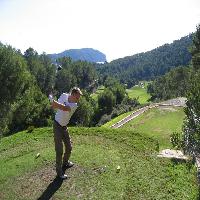
Weather: sun or clear